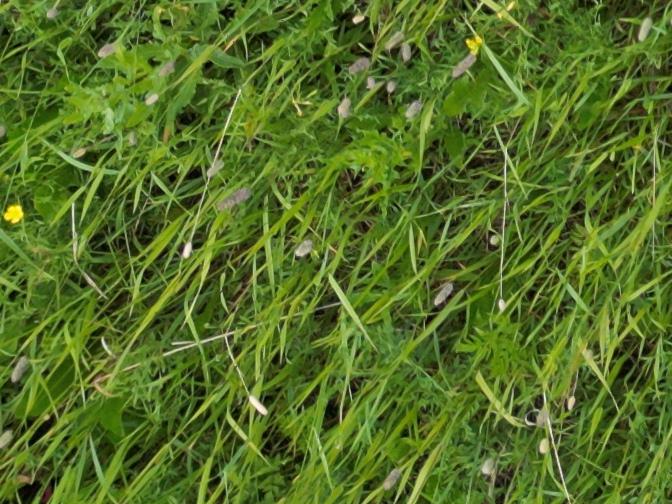
Flowers visible: yarrow flowers, yarrow flowers